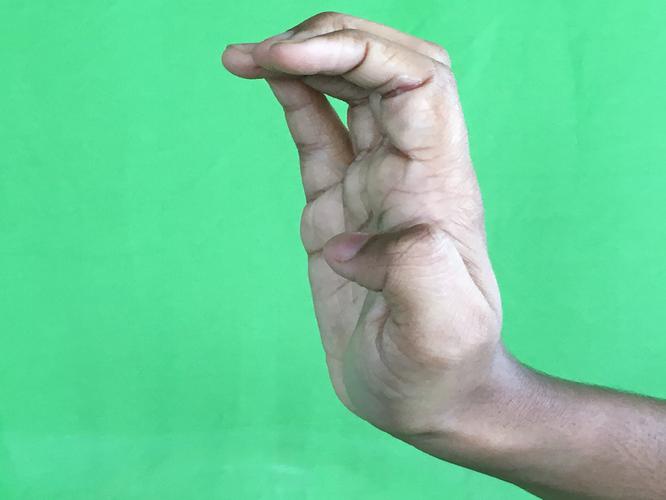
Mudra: Sarpasirsha
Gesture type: single_hand